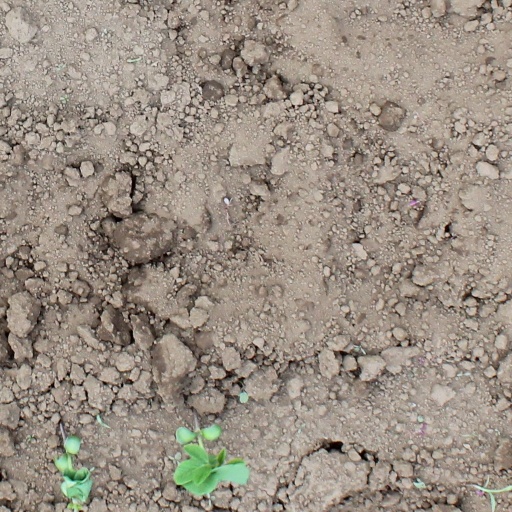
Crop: soybean